Responsive architecture

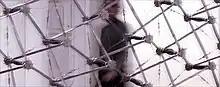
Full Scale Actuated Tensegrity Structure (Prototype) by ORAMBRA.

Daniel Grünkranz of the University of Applied Arts Vienna is currently undertaking PhD research in the field of Phenomenology as it applies to Responsive Architectures and Technologies.